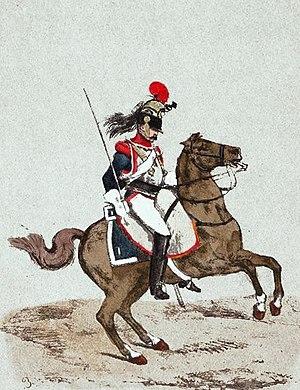
Cuirassier du 1er régiment en 1812.
Bertrand Bessières, né le 6 janvier 1773 à Prayssac dans le Quercy et mort le 15 novembre 1854 à Chantilly dans l'Oise, est un général français de la Révolution et de l’Empire. Il commence sa carrière sous la Révolution française et participe à plusieurs campagnes, notamment celles d'Italie et d'Égypte, qui lui permettent d'obtenir tous les grades inférieurs.